Charles Hardnett

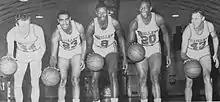
Members of the 1963–64 Baltimore Bullets, From left to rightː Rod Thorn, Charles Hardnett, Walt Bellamy, Gus Johnson and Terry Dischinger. Thorn, Bellamy and Johnson were elected to the Naismith Basketball Hall of Fame.

Hardnett's professional basketball career started by being drafted by the St. Louis Hawks in the 3rd round of the 1962 NBA draft. He played in Chicago for the Zephyrs and in Baltimore for the Bullets. After the NBA, Hardnett went on to play in the Eastern Professional Basketball League (EPBL). He played three more years of professional basketball for the Harrisburg Patriots and the Scranton Miners. He was selected to the All-EPBL First Team in 1966.